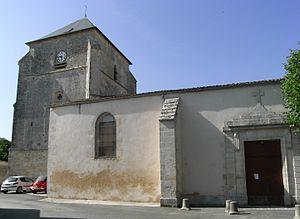
Église Sainte-Madeleine à La Jarrie (vue sud), commune de Charente-Maritime (17) en France. Esperanto: ""La Jarrie - Charente-Maritime"" (Francujo)"
La Jarrie est une commune du sud-ouest de la France située dans le département de la Charente-Maritime. Ses habitants sont appelés les Jarriens et les Jarriennes.
Les églises de la Charente-Maritime présentent une grande diversité, d'une commune à une autre, et se distinguent par des styles et des périodes de construction différentes. De nombreux édifices témoignent cependant de l'épanouissement, aux XIᵉ et XIIᵉ siècles d'une forme d'art roman spécifique, appelée art roman saintongeais, caractérisée par une simplicité des formes et un décor sculpté, souvent très riche.